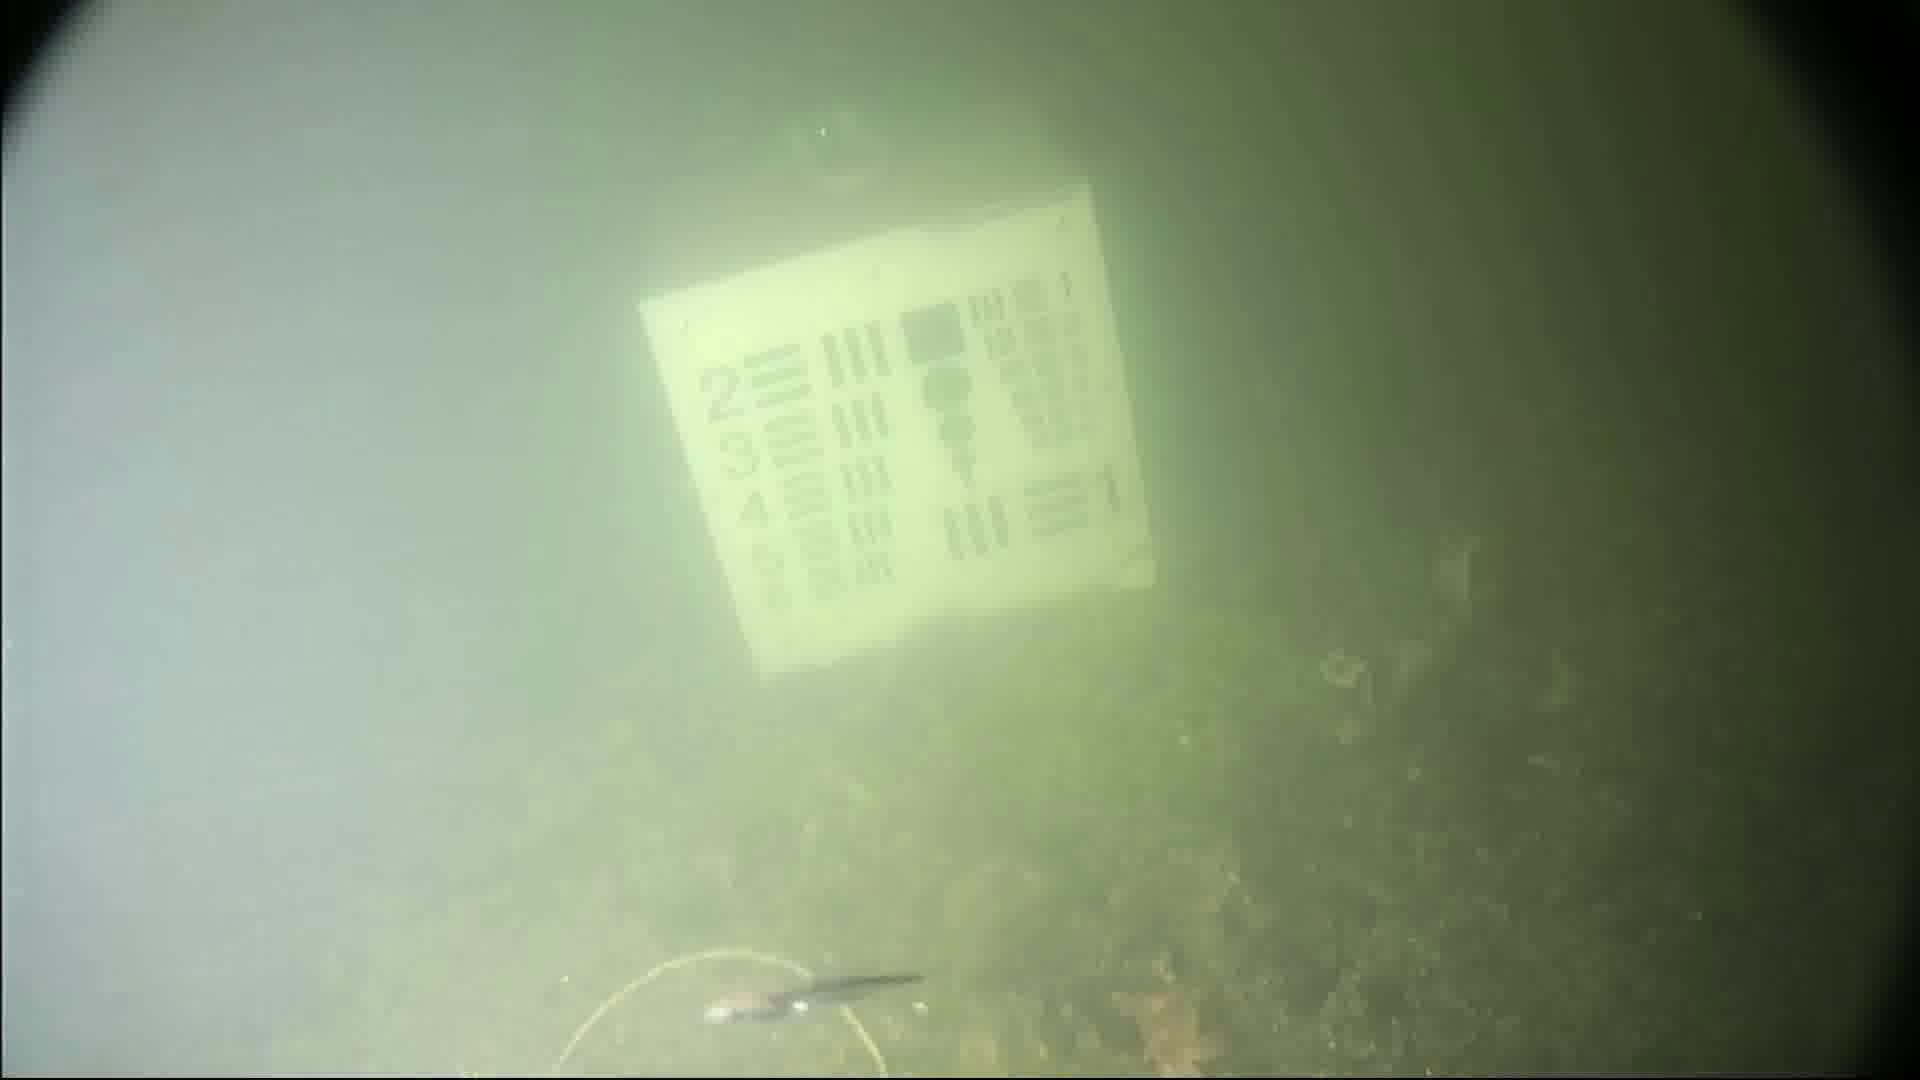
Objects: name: small_fish
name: starfish